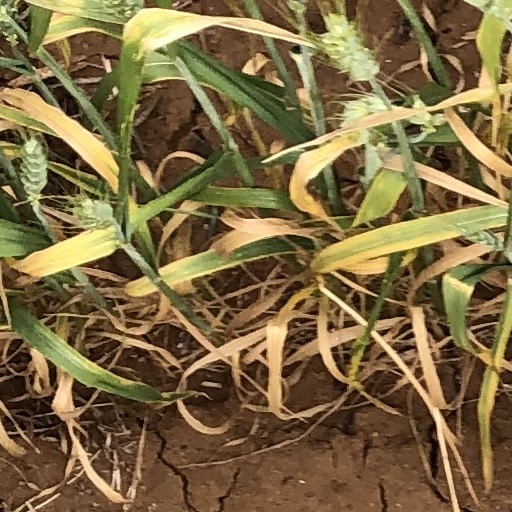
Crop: wheat